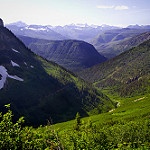
Label: glacier